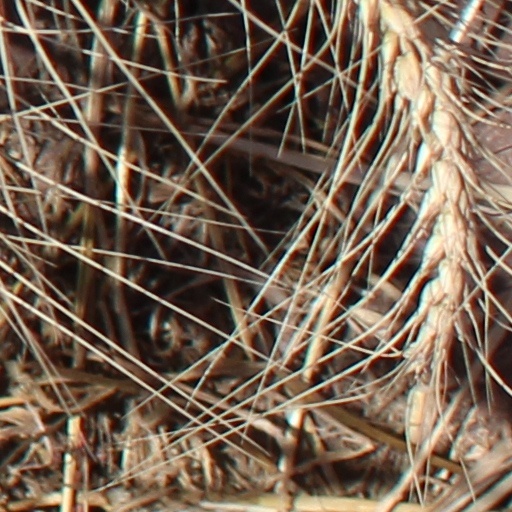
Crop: wheat